Human Resource Machine

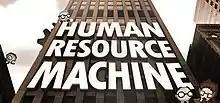
Steam store page cover

Human Resource Machine is a visual programming-based puzzle video game developed by Tomorrow Corporation. The game was released for Microsoft Windows, OS X and Wii U in 2015, being additionally released for Linux in March 2016, for iOS in June 2016, for Android in December 2016 and for the Nintendo Switch in March 2017. "Human Resource Machine" uses the concept of a corporate office worker assigned to perform tasks that involve moving objects between an inbox, an outbox, and to and from storage areas as a metaphor for assembly language concepts. The player works through some forty puzzles in constructing a program to complete a specific task.